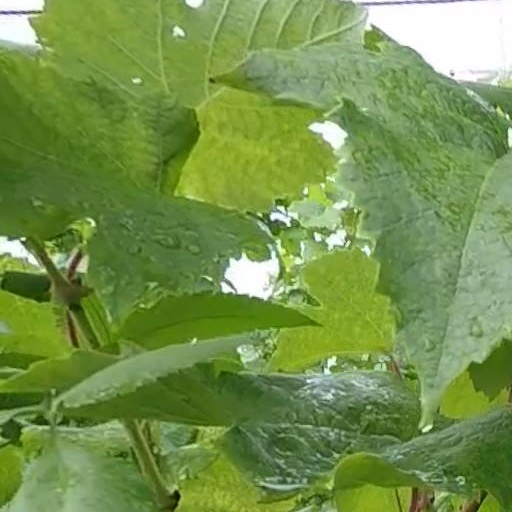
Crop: grape